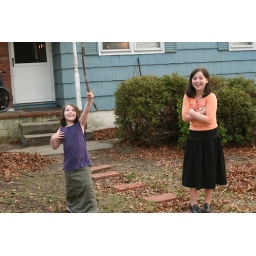
There was a hula hoop stuck in a tree they were trying to get it down.